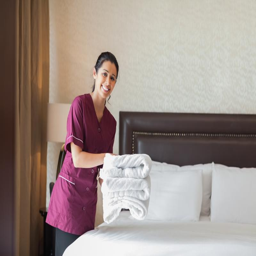
be nice to staff and they 'll be more willing to help you get the best deal on your hotel room